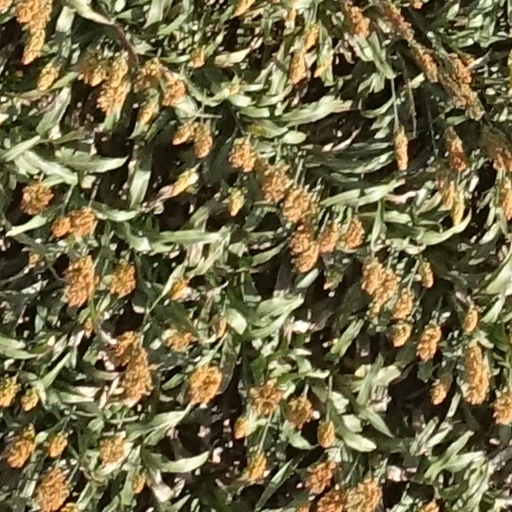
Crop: sorghum